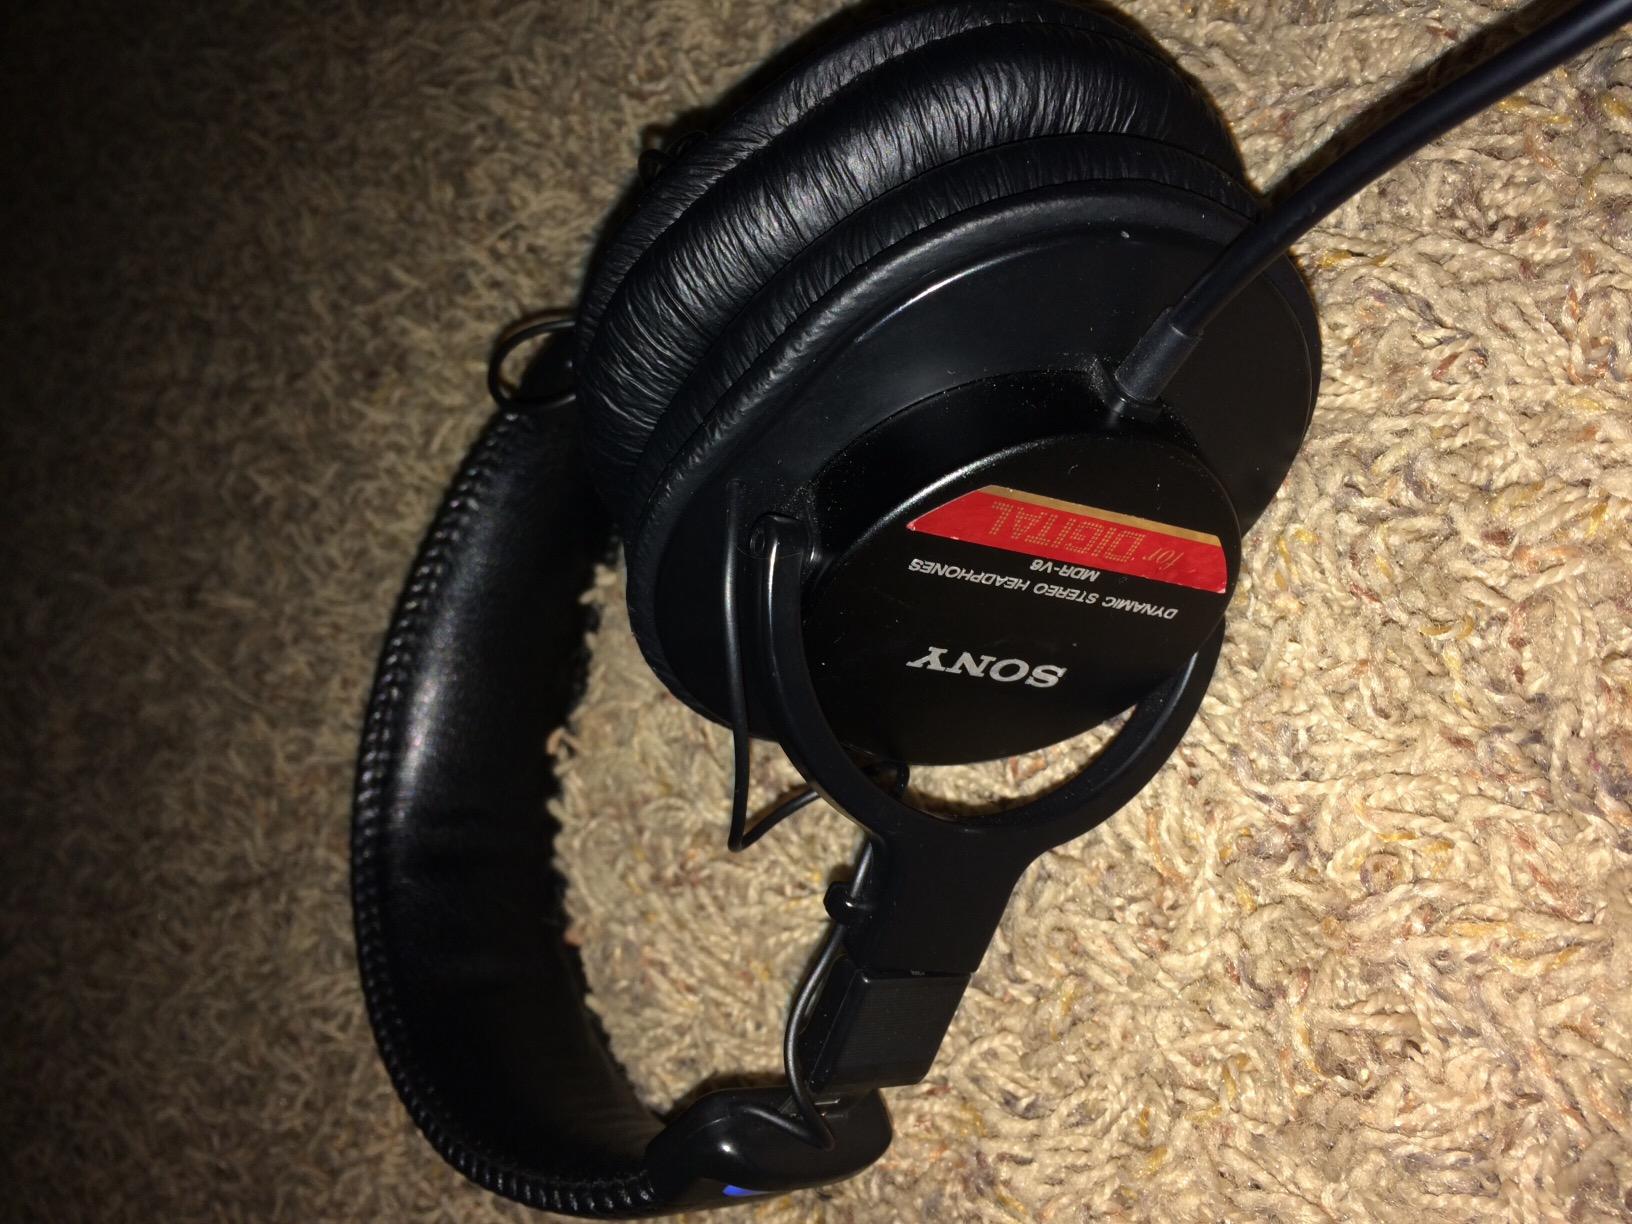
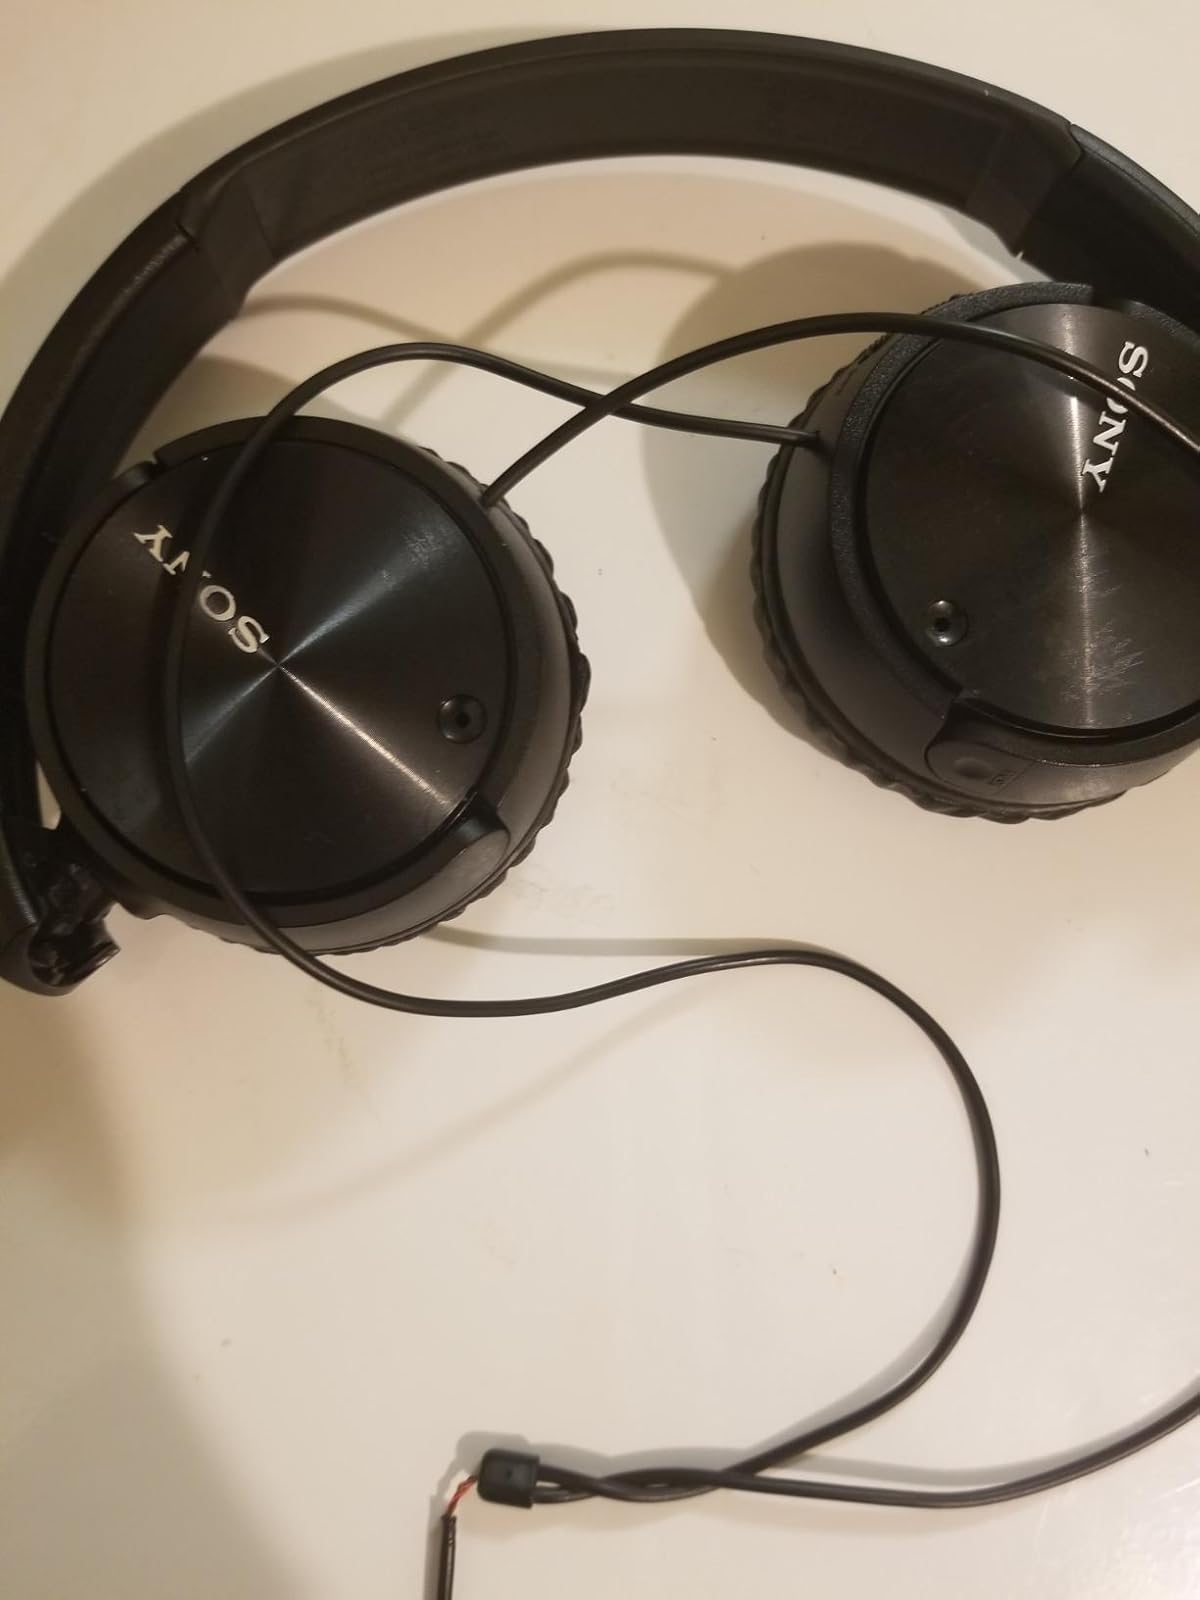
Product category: headphones
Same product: no